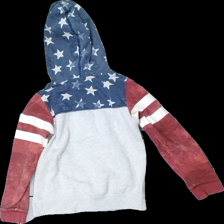
View: back
Type: Hoodie
Category: Children
Brand: Logg (H&M)
Colors: Multicolor, Grey, Red, Blue
Material: 84% Cotton 16% Polyester
Pattern: Other
Cut: Regular
Size: 122
Season: All
Stains: Minor
Holes: Minor
Damage: damaged print
Price range: <50
Recommended usage: Export